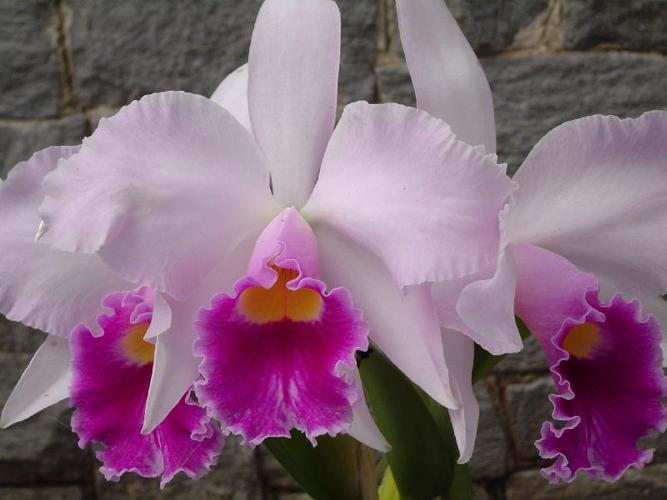
Label: ruby-lipped cattleya